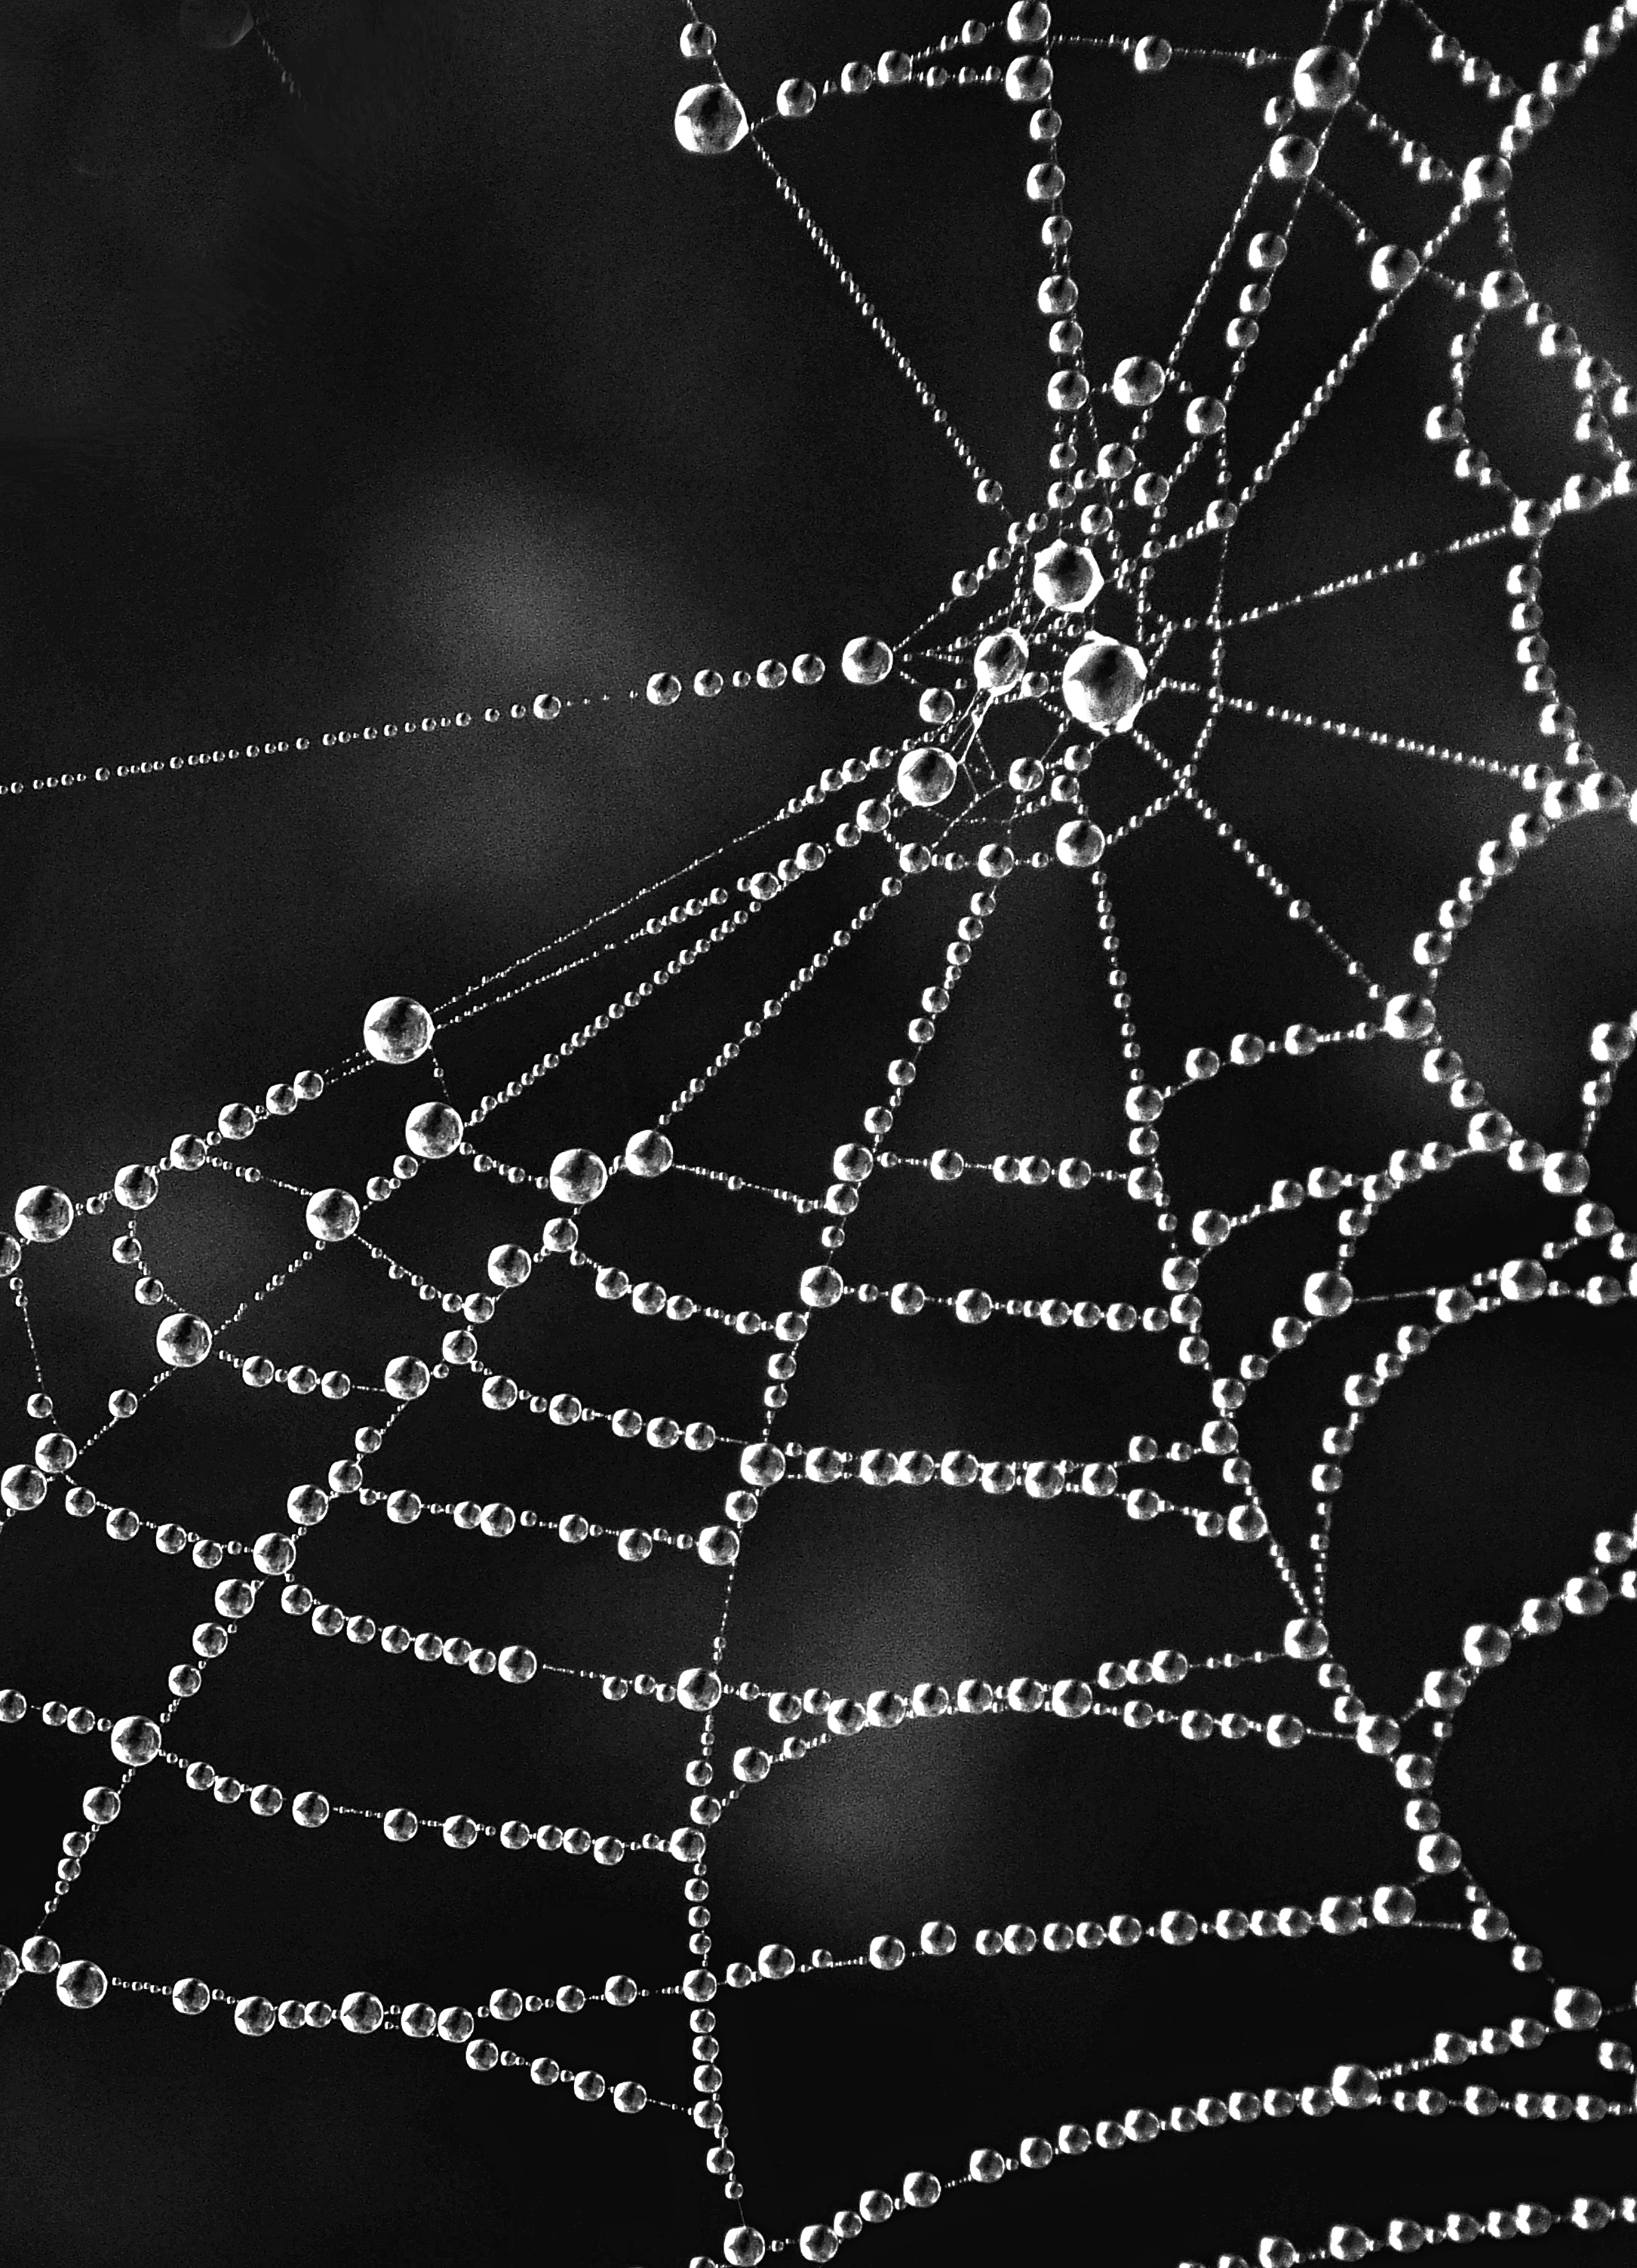
spider, water, spider web, black, black and white, monochrome photography, moisture, photography, monochrome, line, dew, invertebrate, organism, still life photography, electricity, symmetry, pattern, stock photography, darkness, twig, sky, computer wallpaper, macro photography